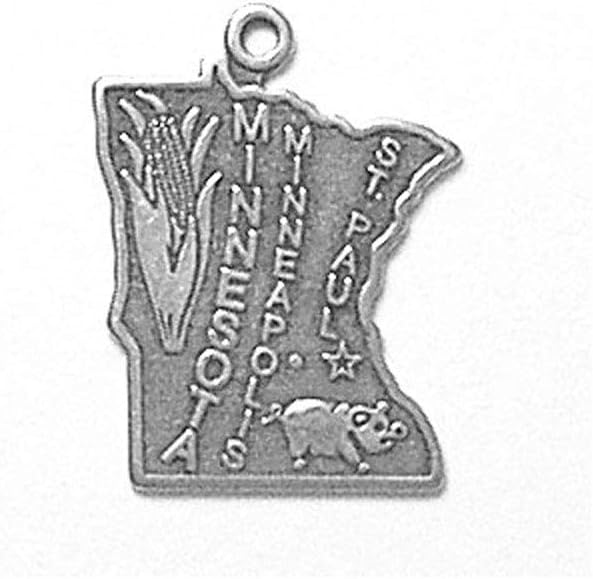
Sterling Silver Minnesota State Charm with Split Ring
Category: Arts, Crafts & Sewing
Sterling Silver (.925) Minnesota state charm. This charm measures about 3/4" x7/8" and weighs about 2.0 grams. It includes a 6mm split ring that is attached ready to put on a charm bracelet or necklace.
Features: Solid Sterling Silver .925 Charm | Minnesota Charm | Includes 6mm Spilt Ring Attached | 3/4" x 7/8" | 2.0 grams